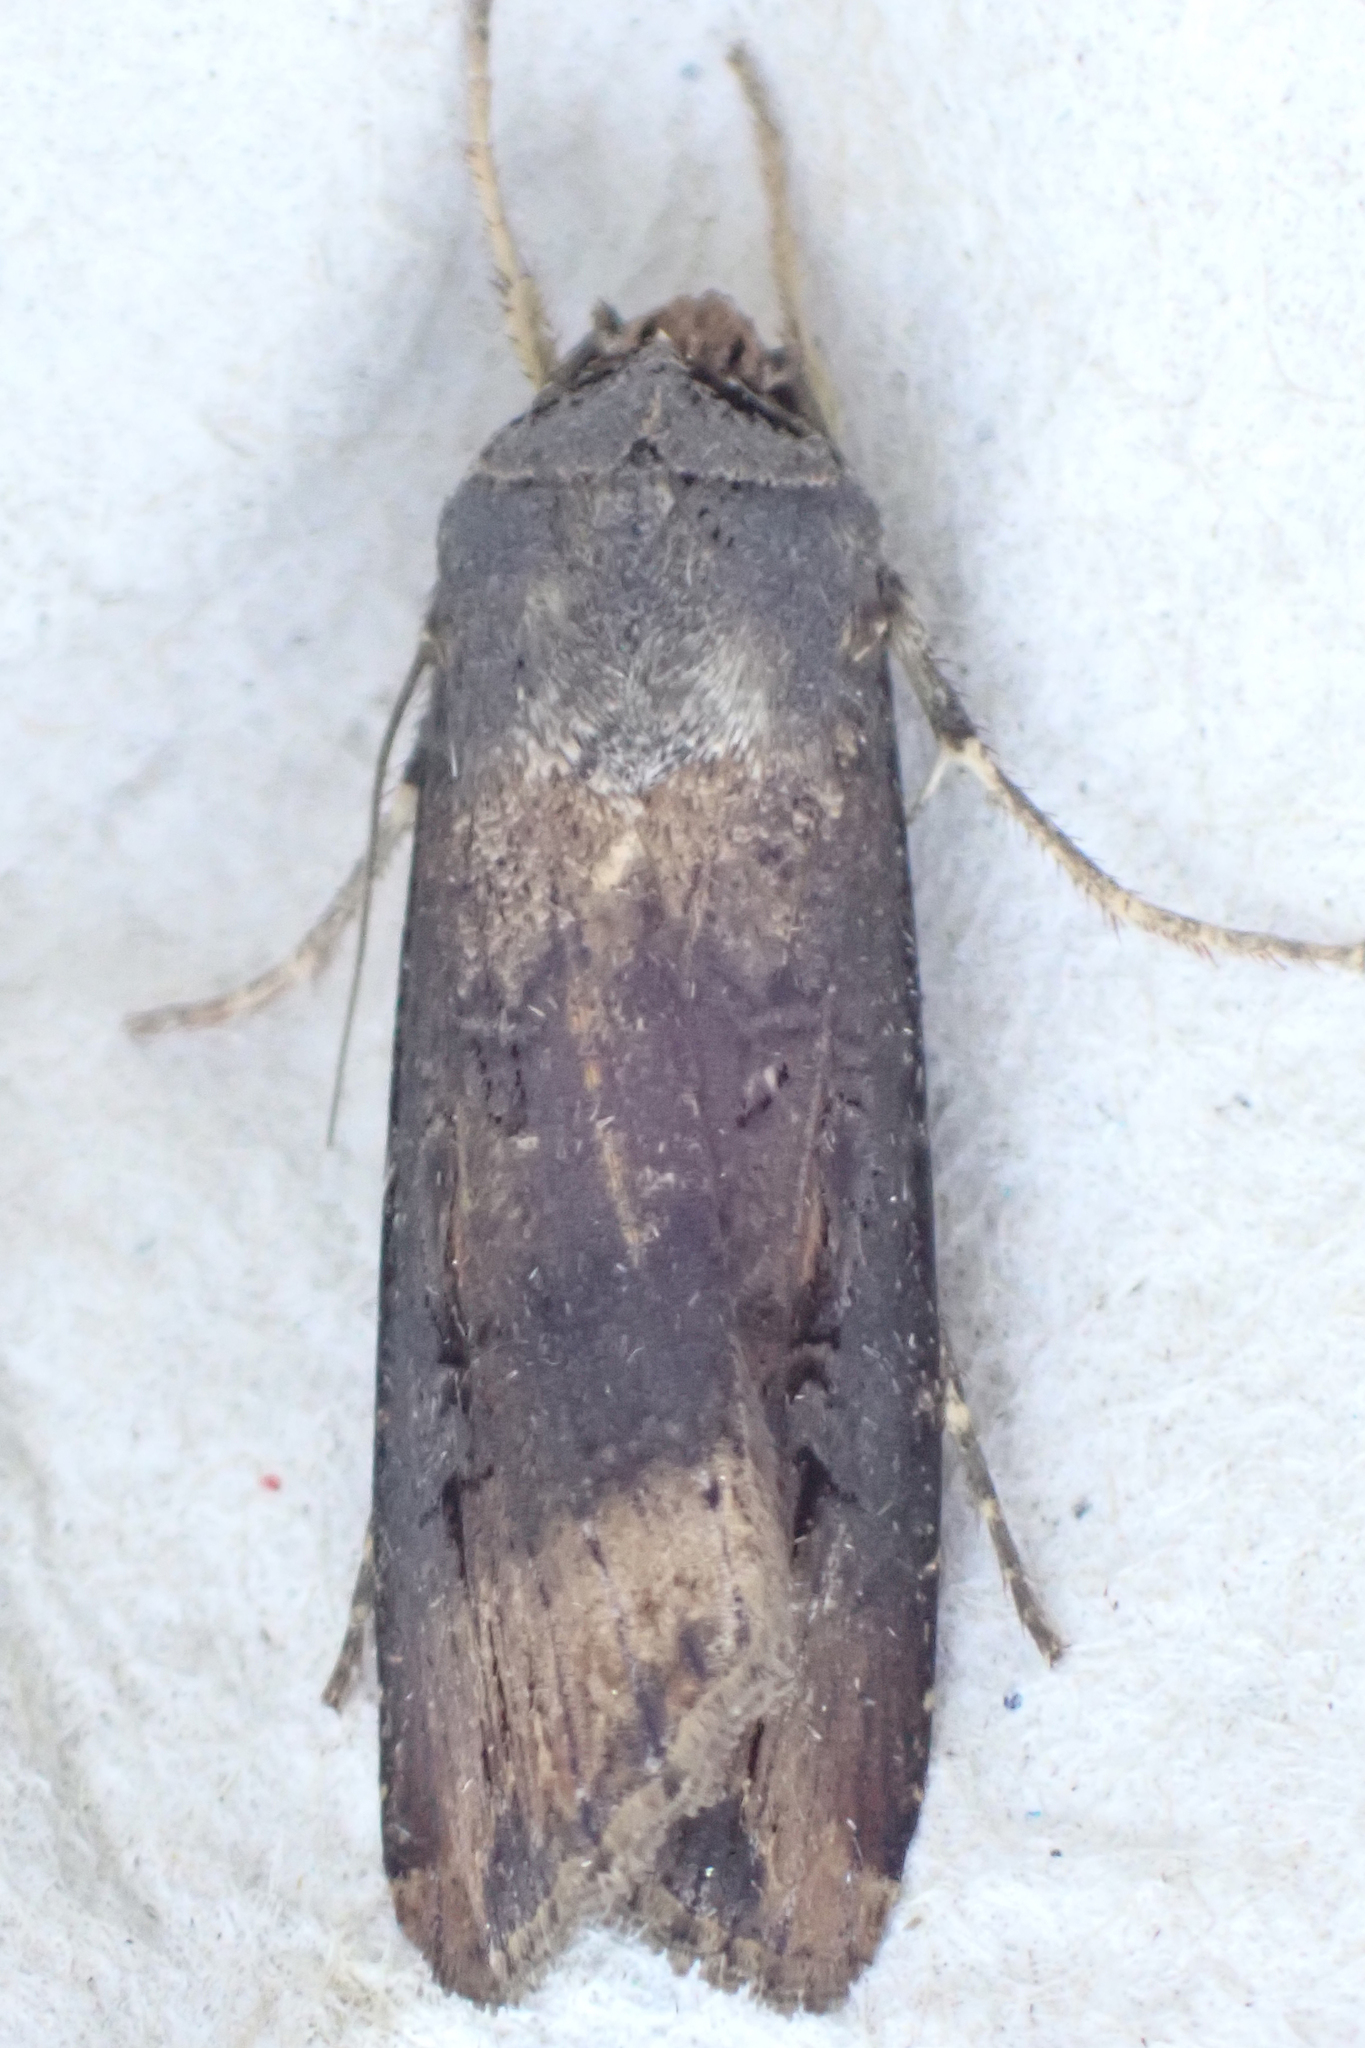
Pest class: cutworms